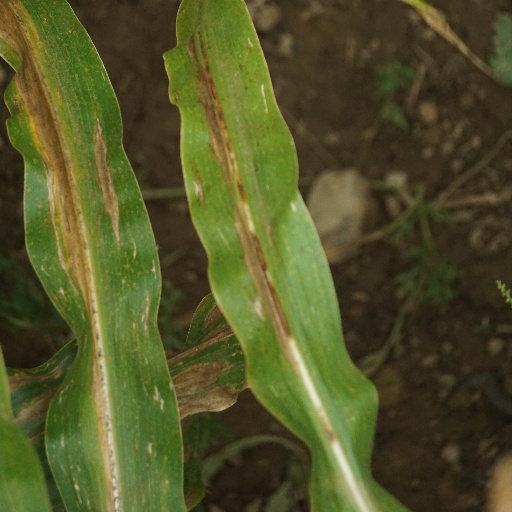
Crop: maize; corn